Knanaya Region

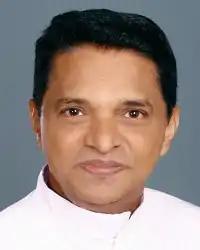
First Vicar General and Region Director of Knanaya Region from 2001 to 2014.

When Pope John Paul II established the St. Thomas Syro-Malabar Catholic Diocese of Chicago in 2001, all the Knanaya Catholic faithful in the United States who had become part of the local Latin parishes and the nine Knanaya Catholic Missions under the Latin bishops came under the pastoral jurisdiction of this diocese. Considering the desire of the community and to help him with the pastoral administration of the Knanaya Catholic faithful in the diocese, Bishop Mar Jacob Angadiath appointed Rev. Fr. Abraham Mutholath on 3 October 2001 as one of the two Vicar Generals (Syncellus) of the diocese with special charge of the Knanaya Catholics. Bishop Mar Jacob Angadiath officially accepted all the Knanaya Catholic missions in the United States on 29 October 2003 as part of his diocese and asked the mission directors to continue their service in their respective missions.